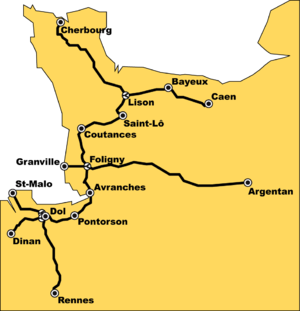
Carte de la ligne ferroviaire Caen-Rennes avec les embranchements vers Cherbourg, Argentan, Saint-Malo et Dinan. Brezhoneg: Kartenn an hent-houarn etre Roazhon ha Caen gant an hentoù staget da Cherbourg, Argentan, Sant-Malo ha Dinan.
La ligne ferroviaire de Lison à Lamballe est une ligne de chemin de fer française, reliant entre elles les localités de Lison et Lamballe, et plus largement les villes de Caen et Rennes. Elle permet ainsi de traverser la façade ouest de la Normandie et de relier celle-ci au nord de la façade atlantique française.